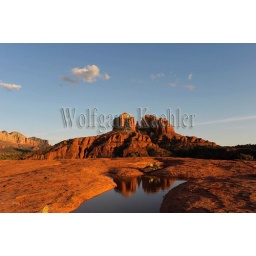
Usa, arizona, sedona, view of cathedral mountain reflecting in water